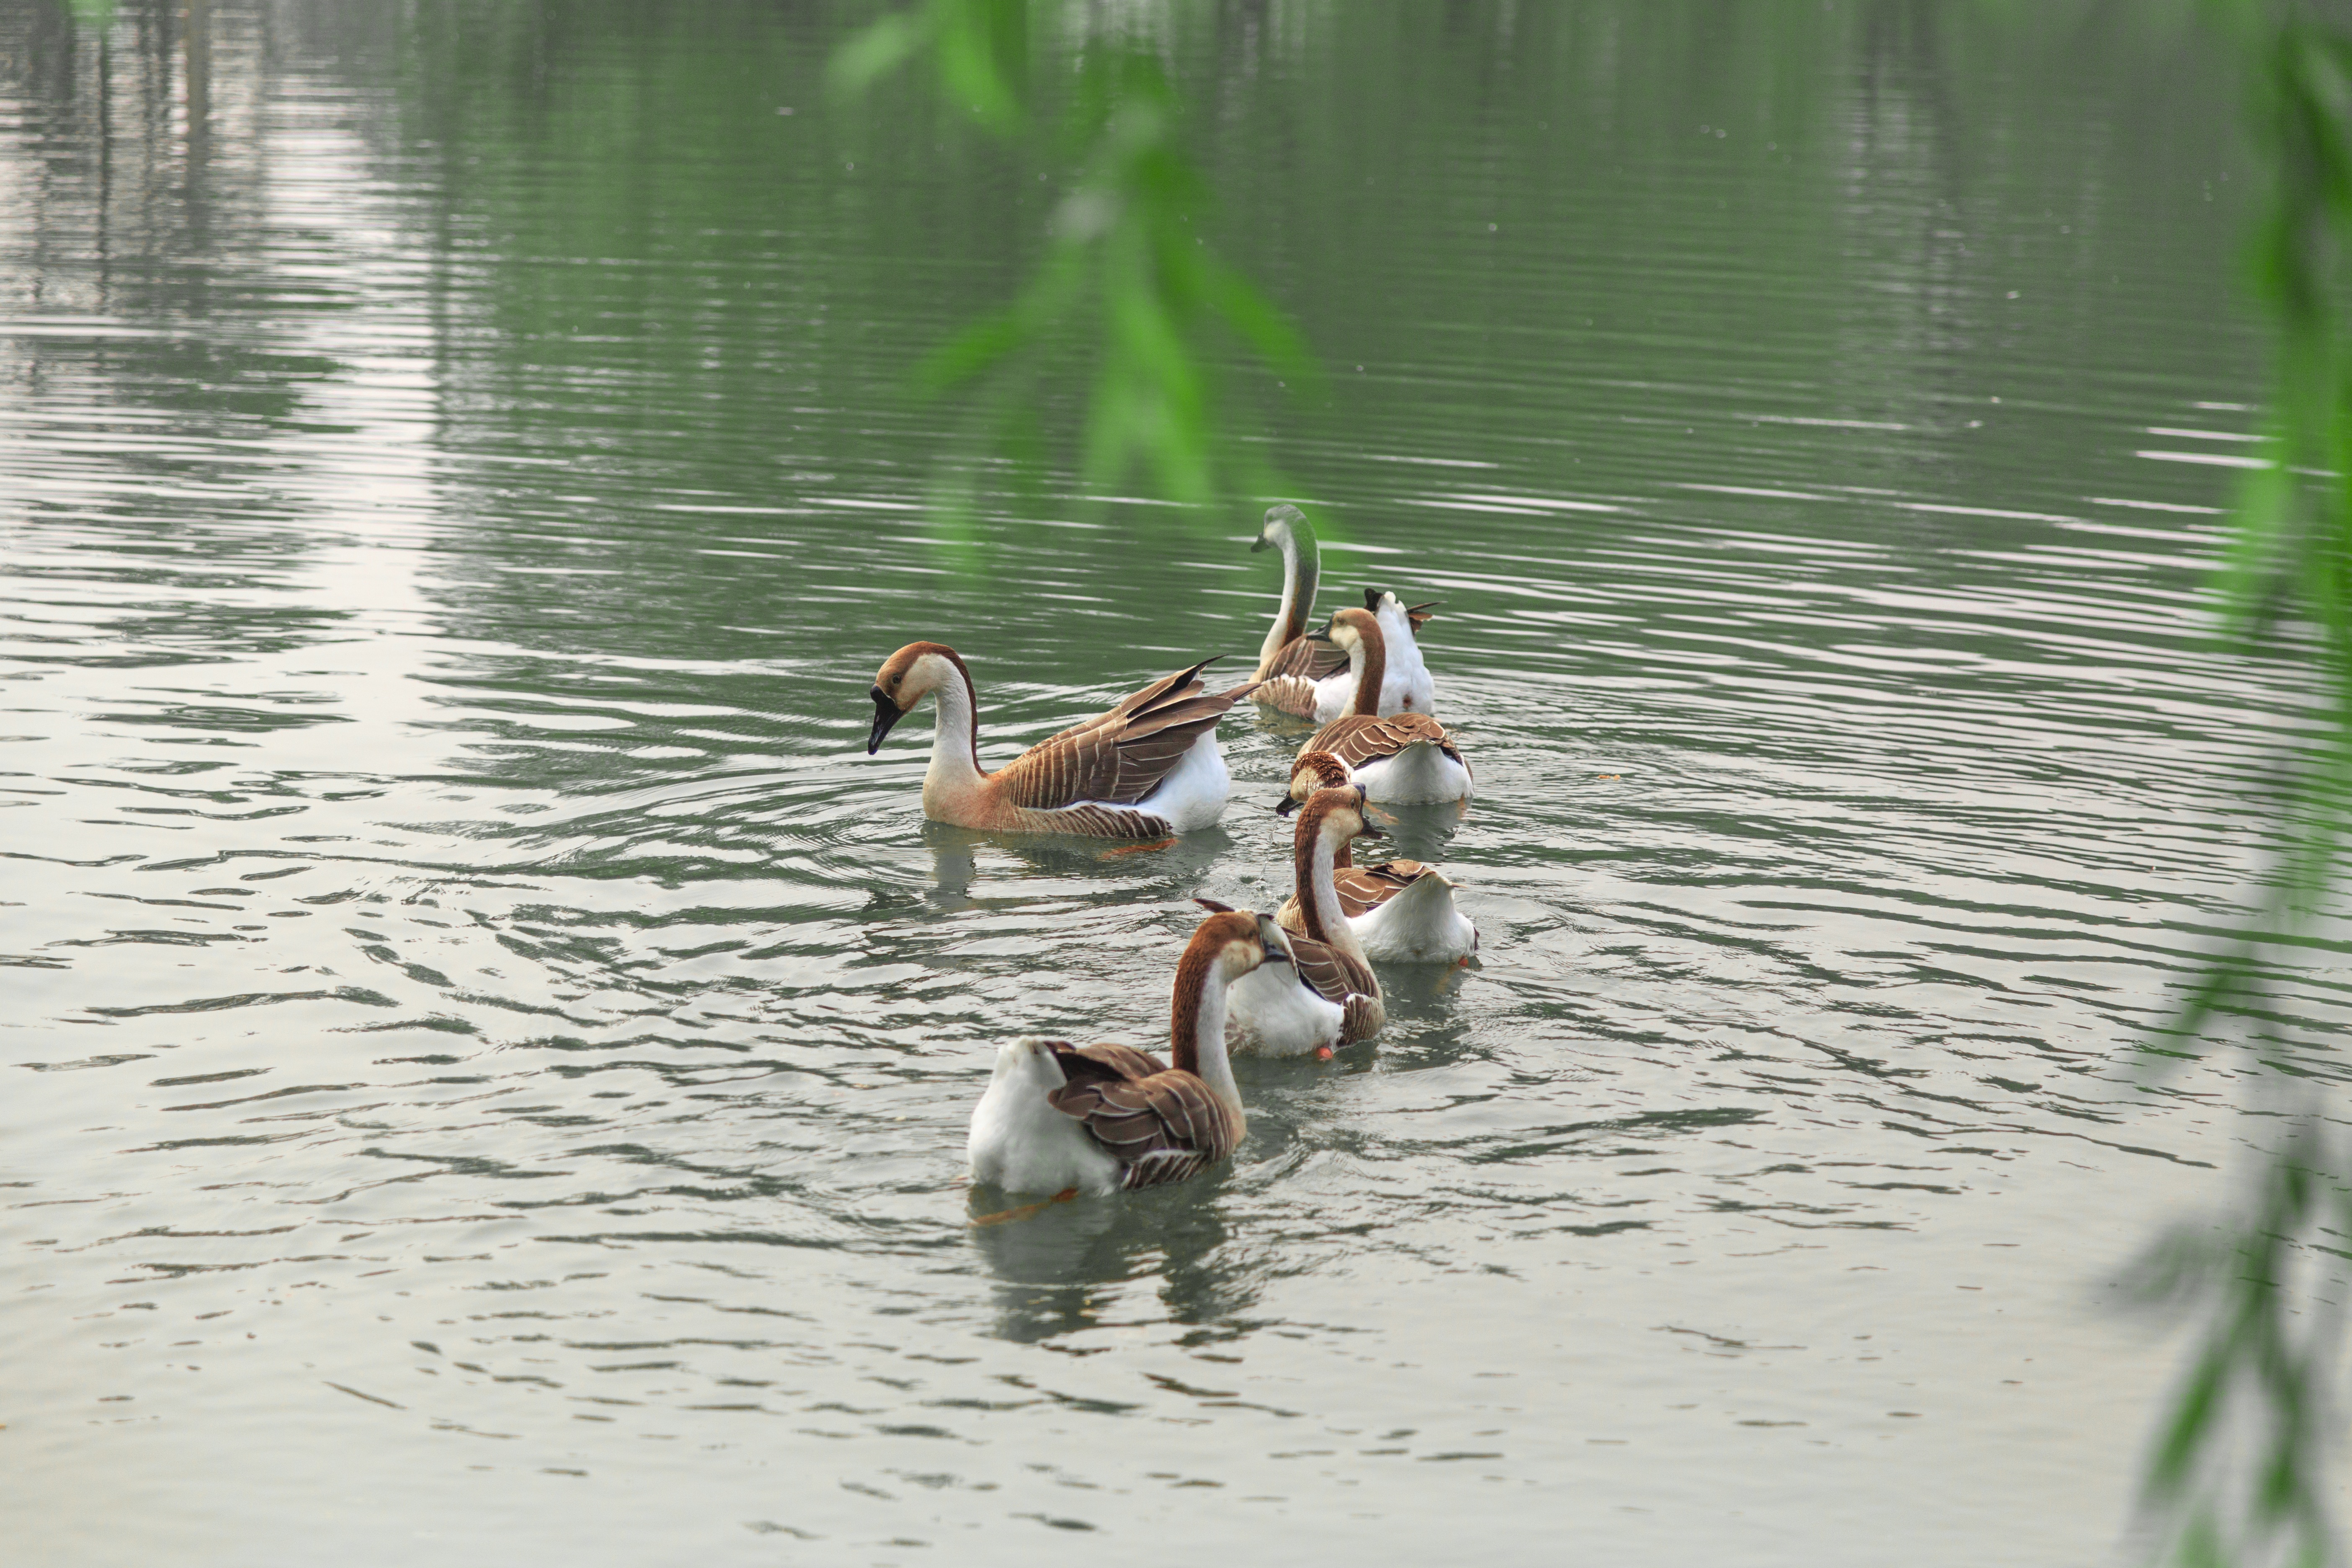
water, bird, wildlife, fauna, duck, vertebrate, waterfowl, water bird, mallard, ducks geese and swans, mu star lake, hebei university of science and technology